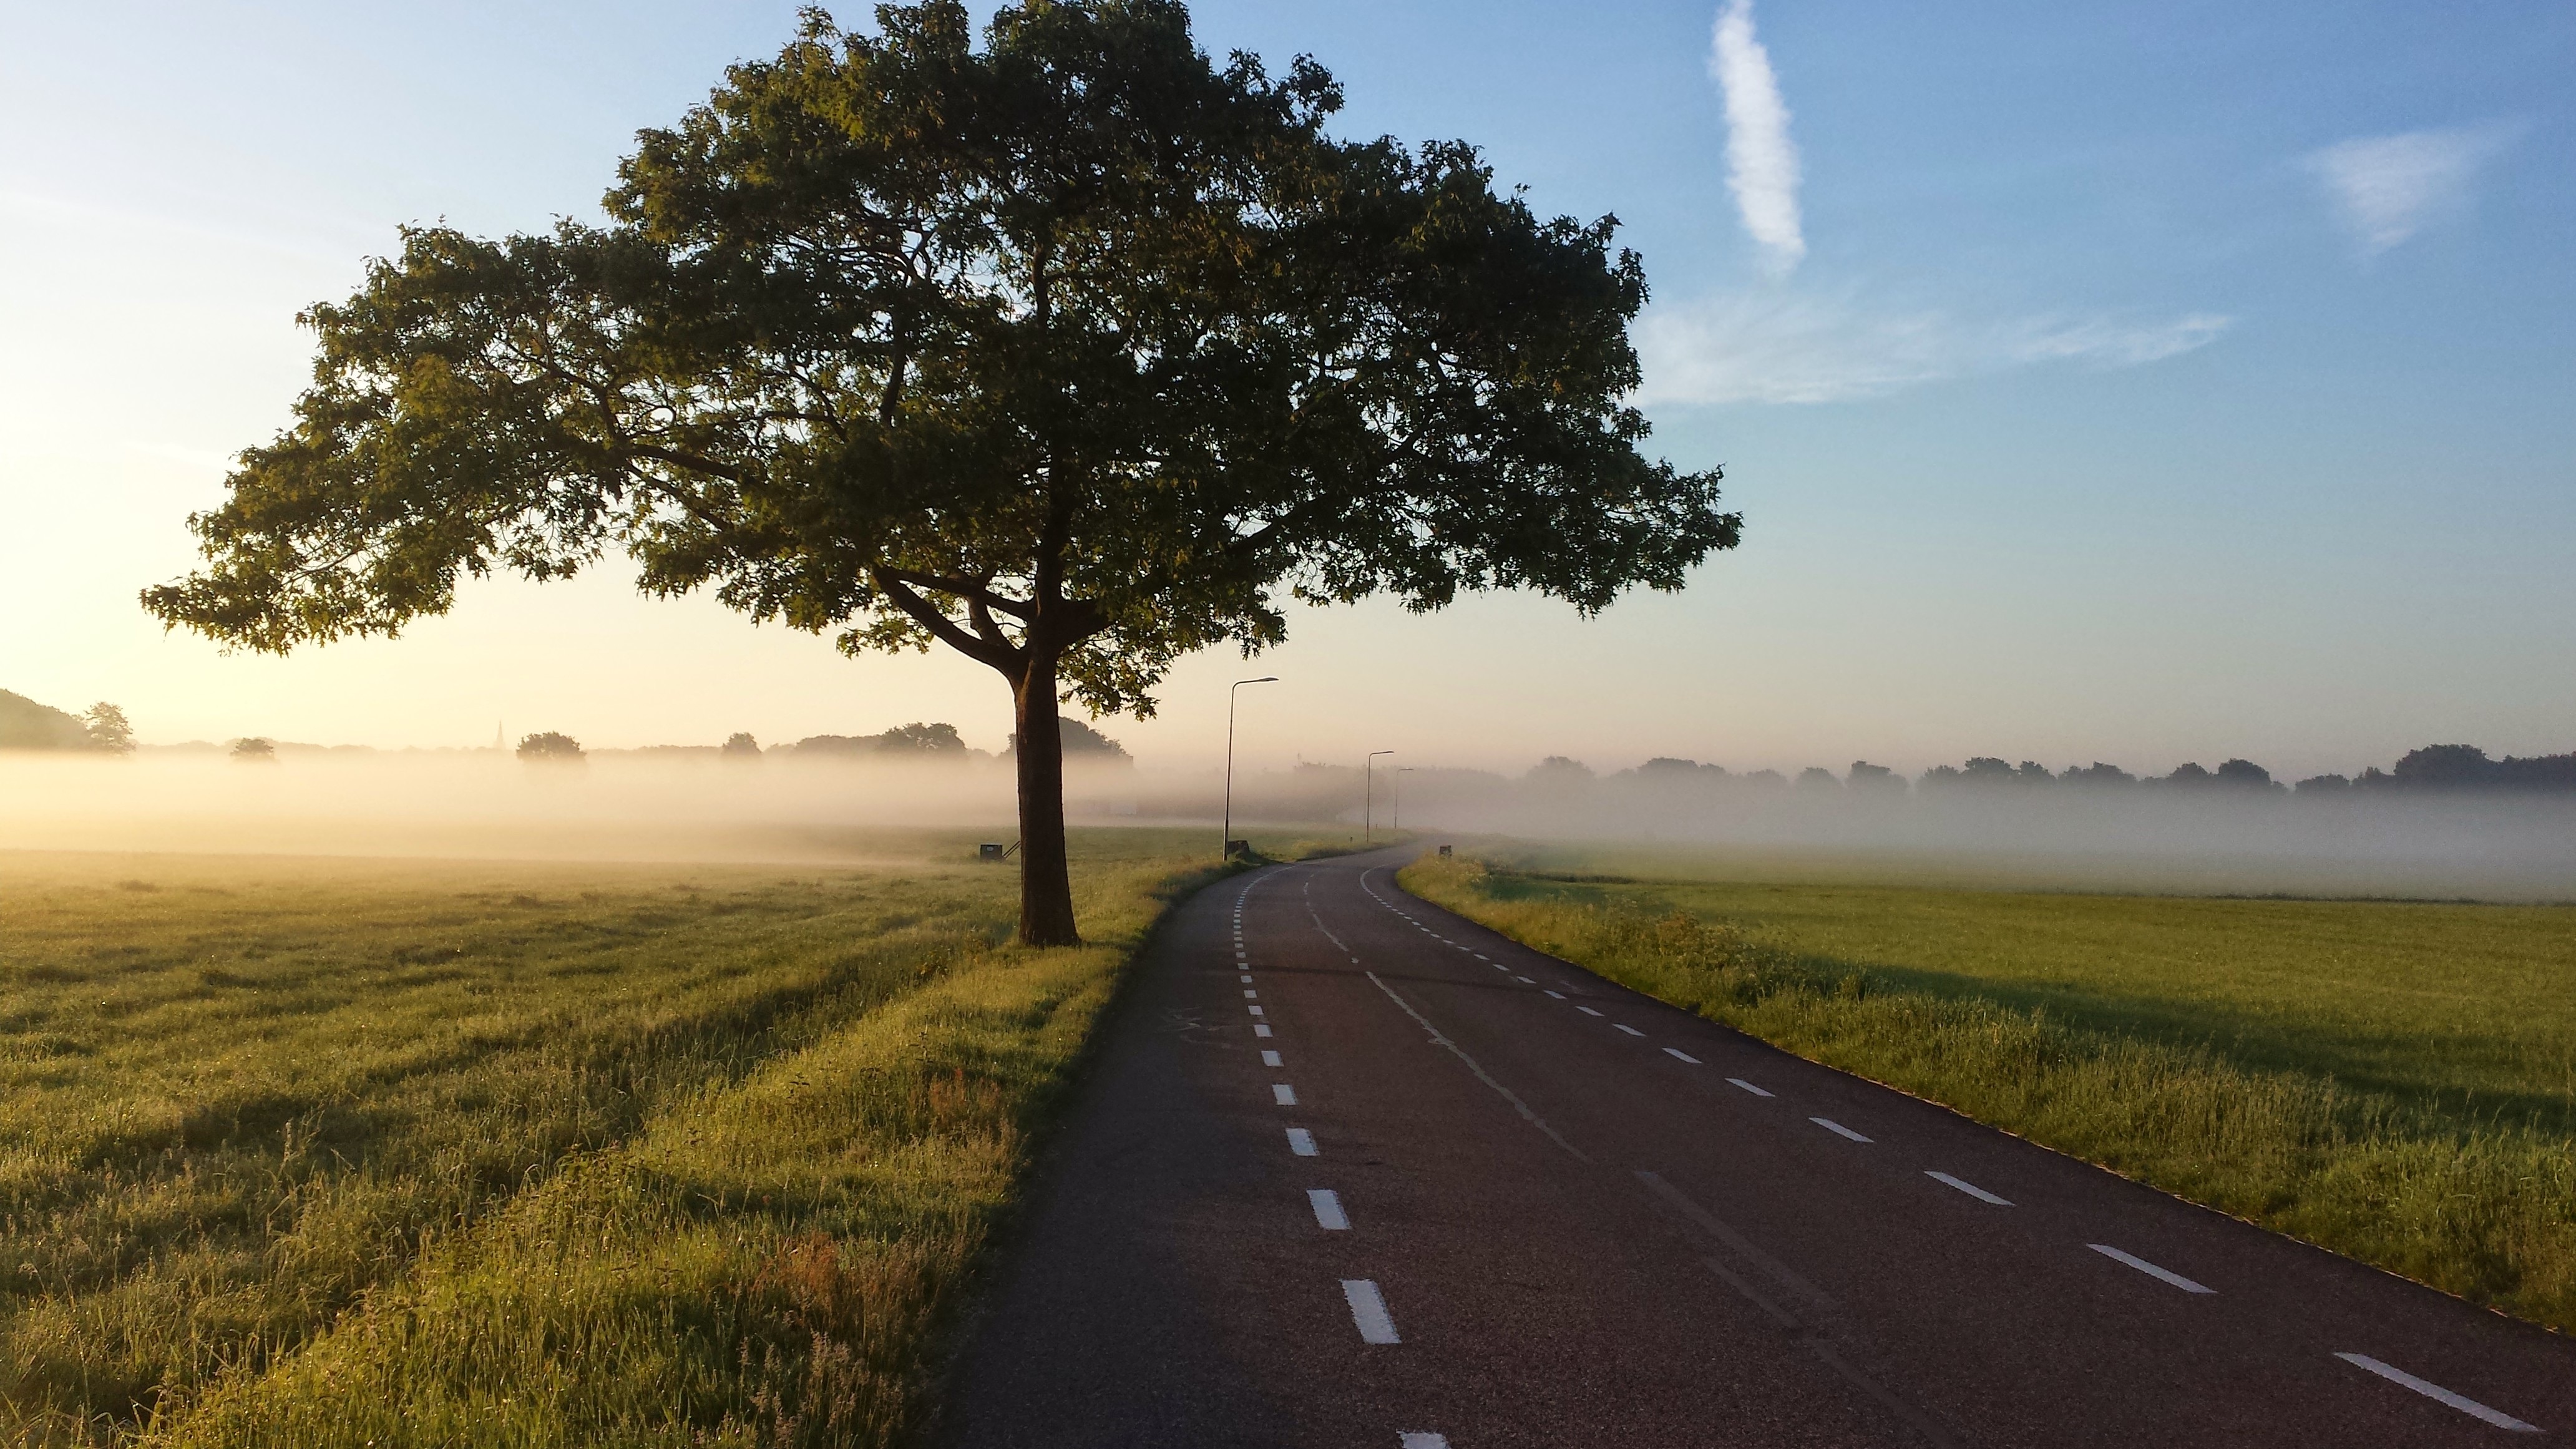
landscape, tree, grass, horizon, cloud, road, mist, field, prairie, morning, hill, highway, dawn, asphalt, dirt road, savanna, plain, road trip, grassland, infrastructure, rural area, atmospheric phenomenon, woody plant